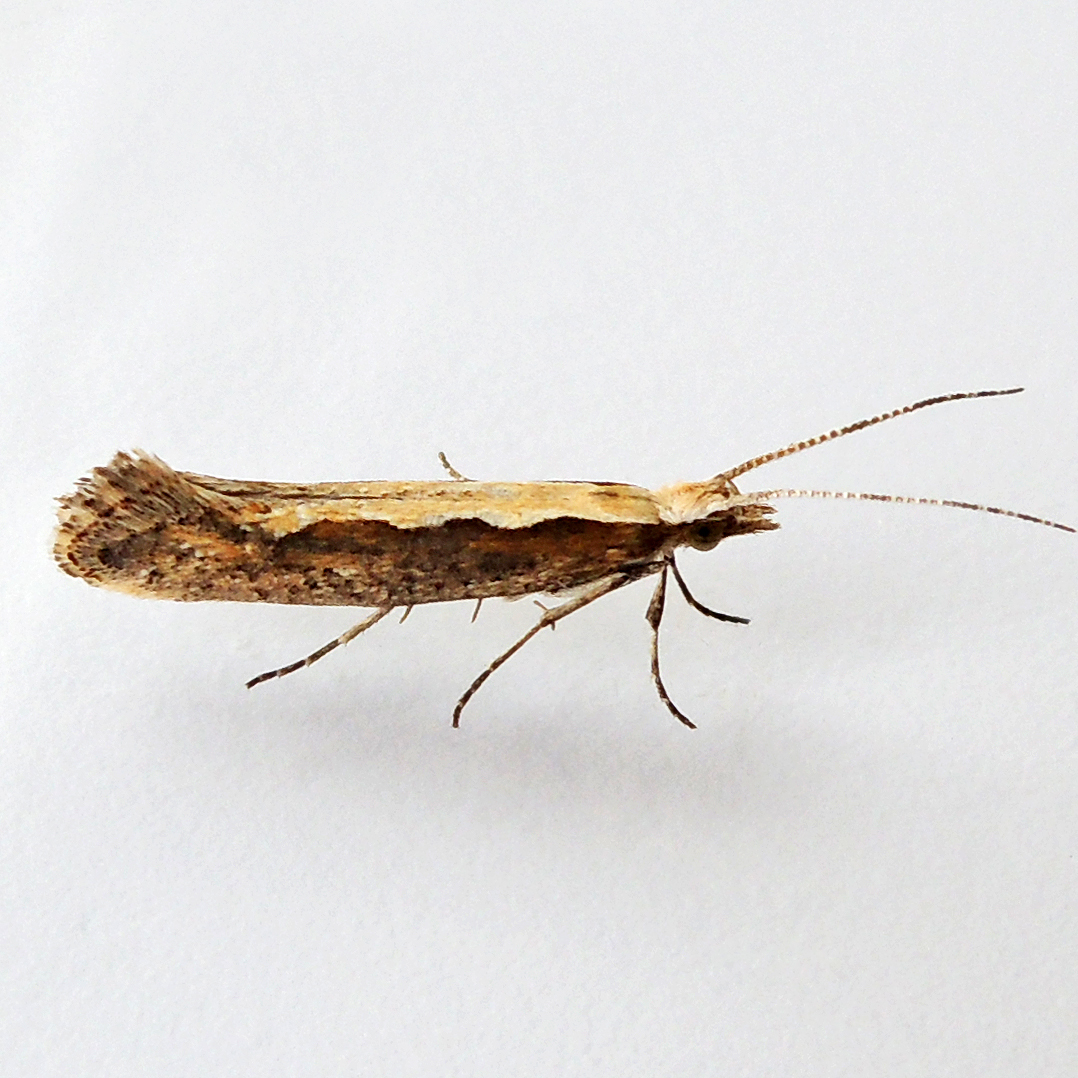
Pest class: diamondback_moth